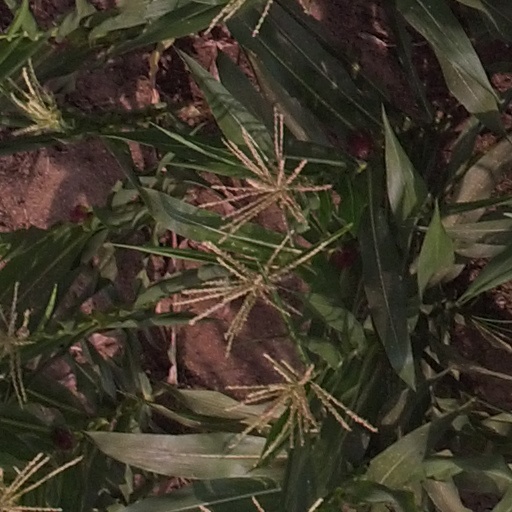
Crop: maize; corn